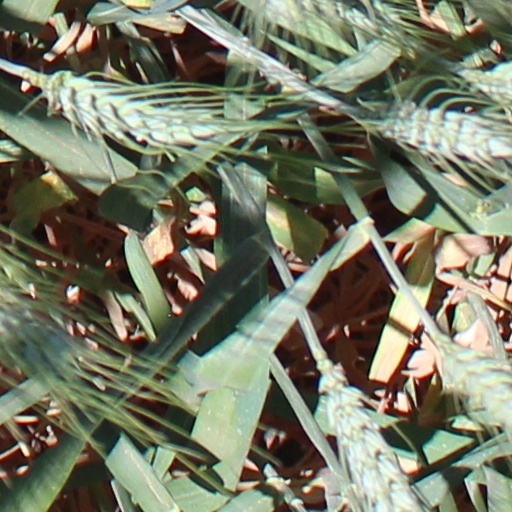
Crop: wheat